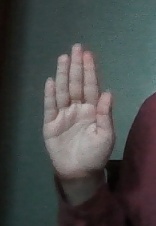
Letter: seen